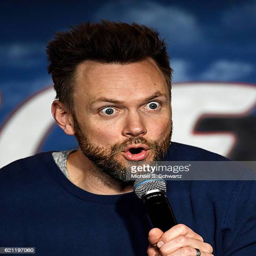
comedian performs during his appearance